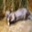
Label: otter